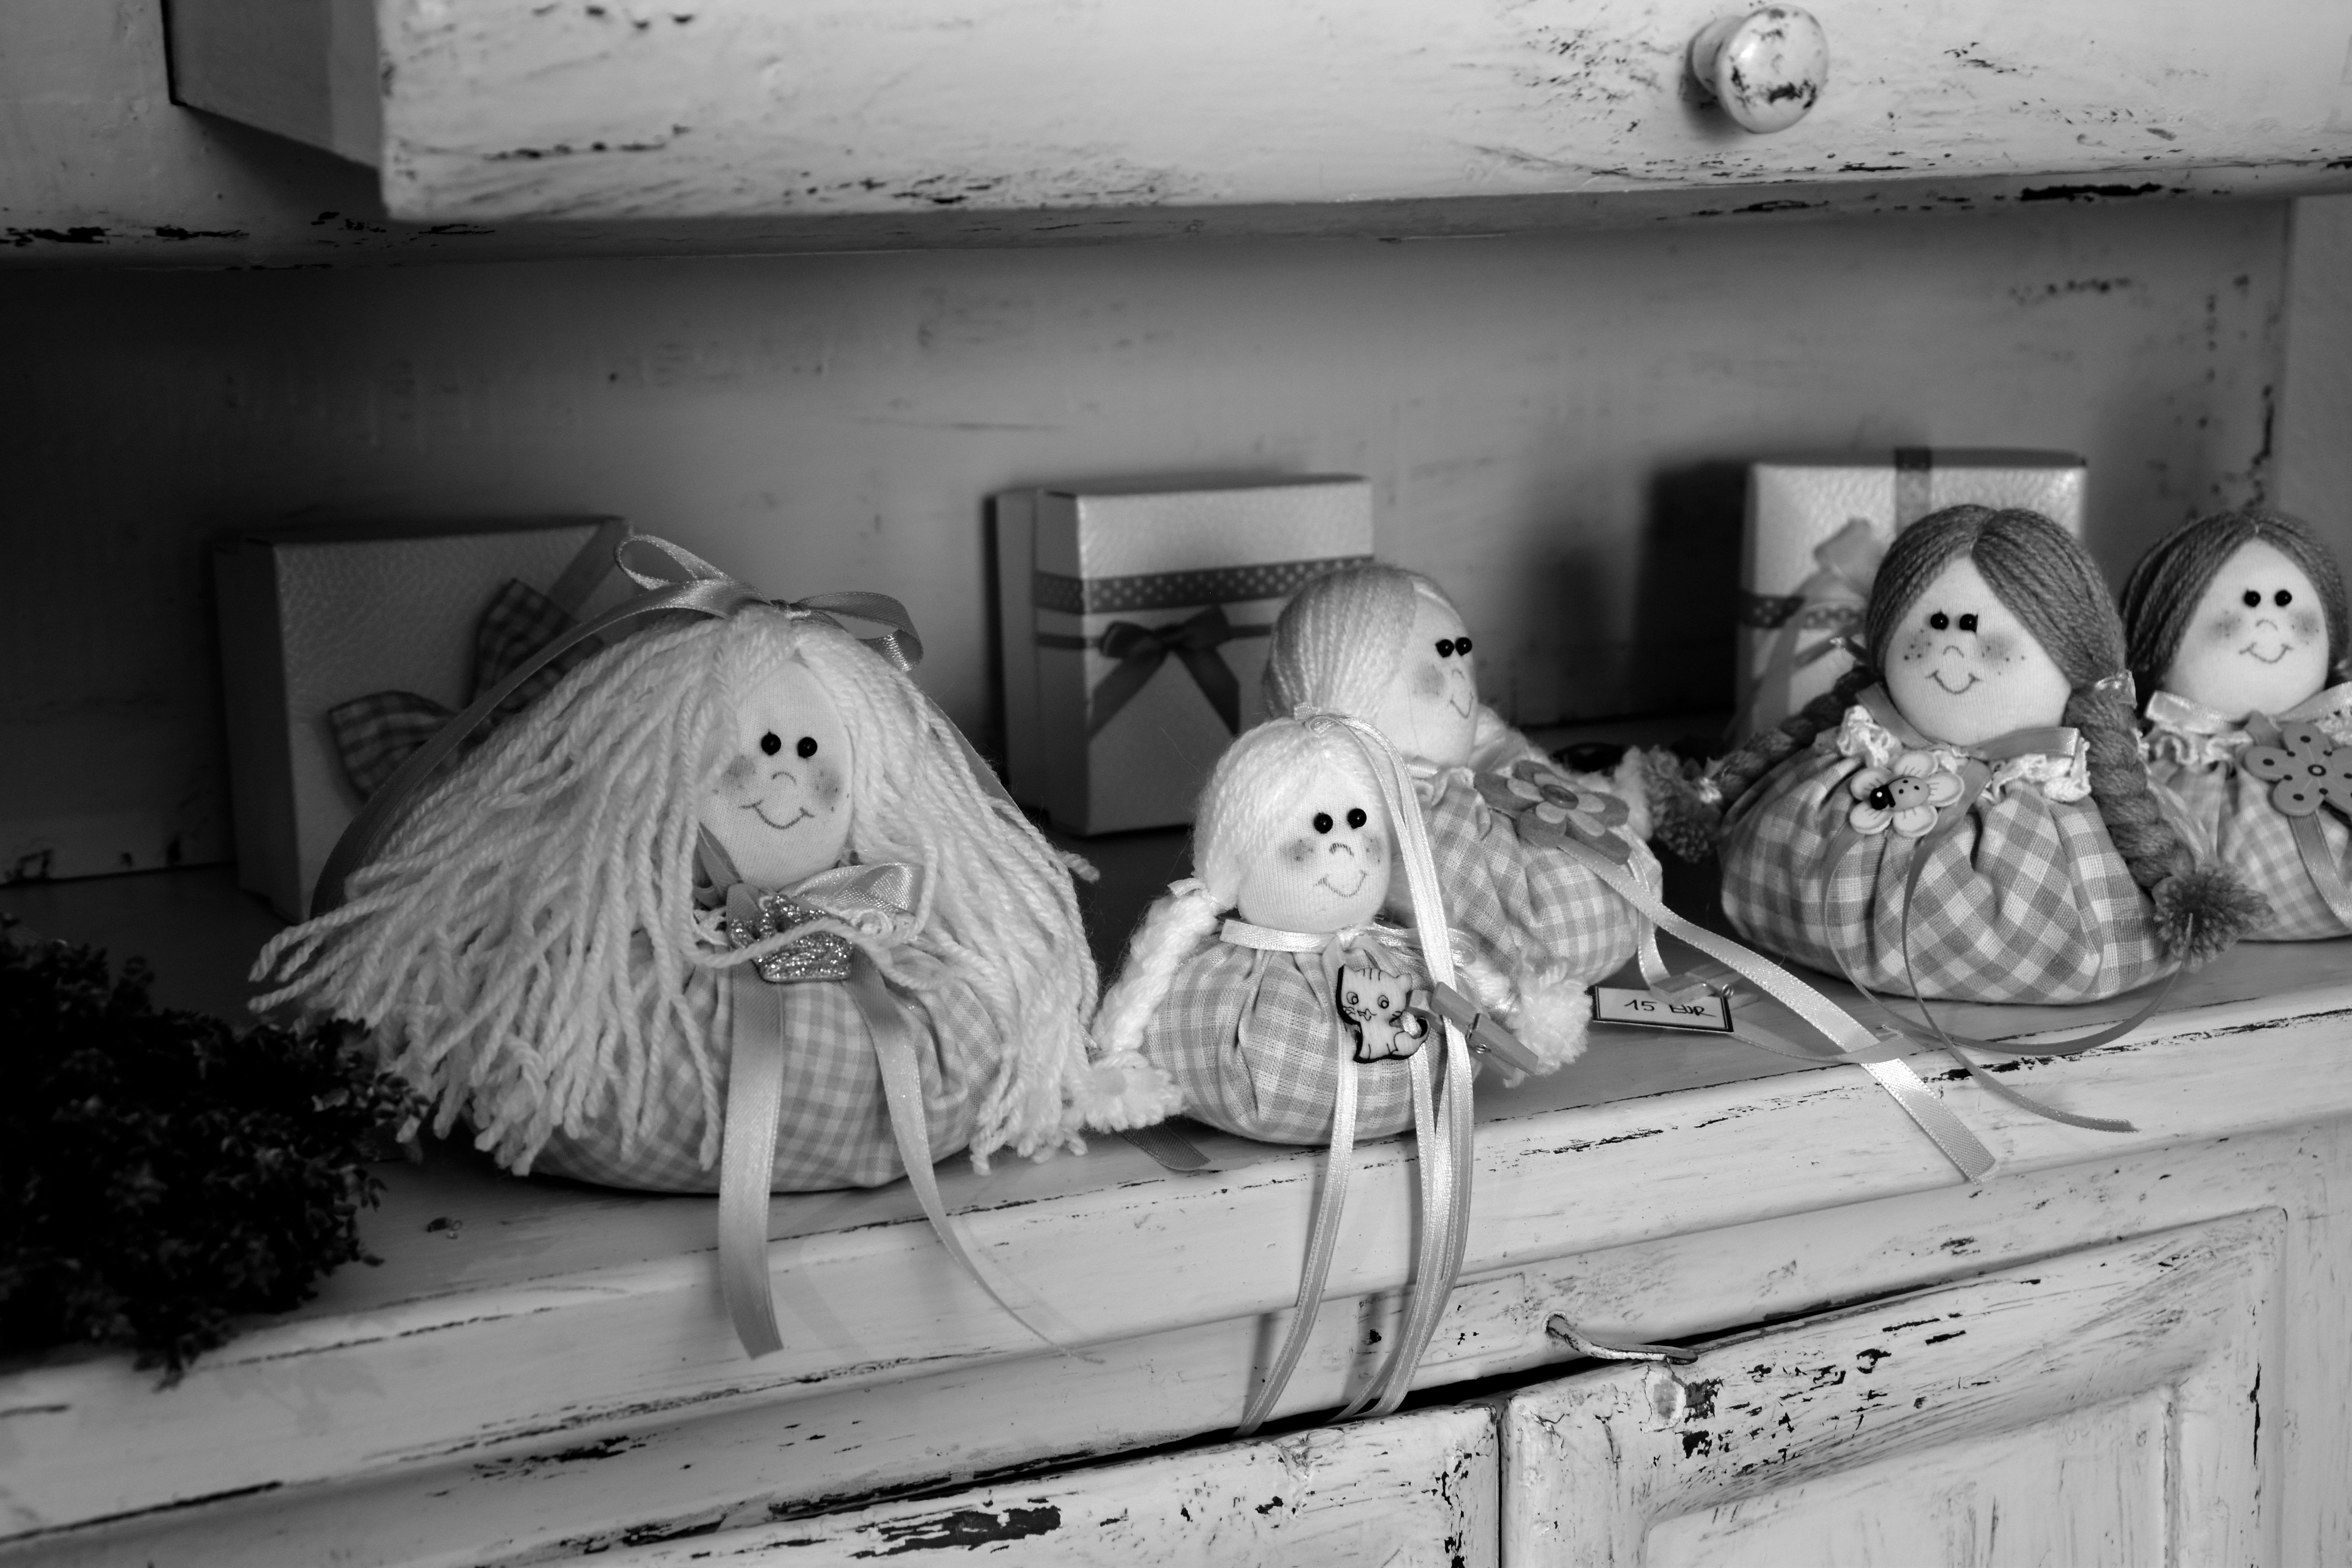
black and white, white, photography, black, monochrome, art, dress, photograph, snapshot, monochrome photography